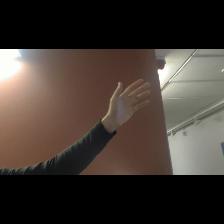
Label: Human